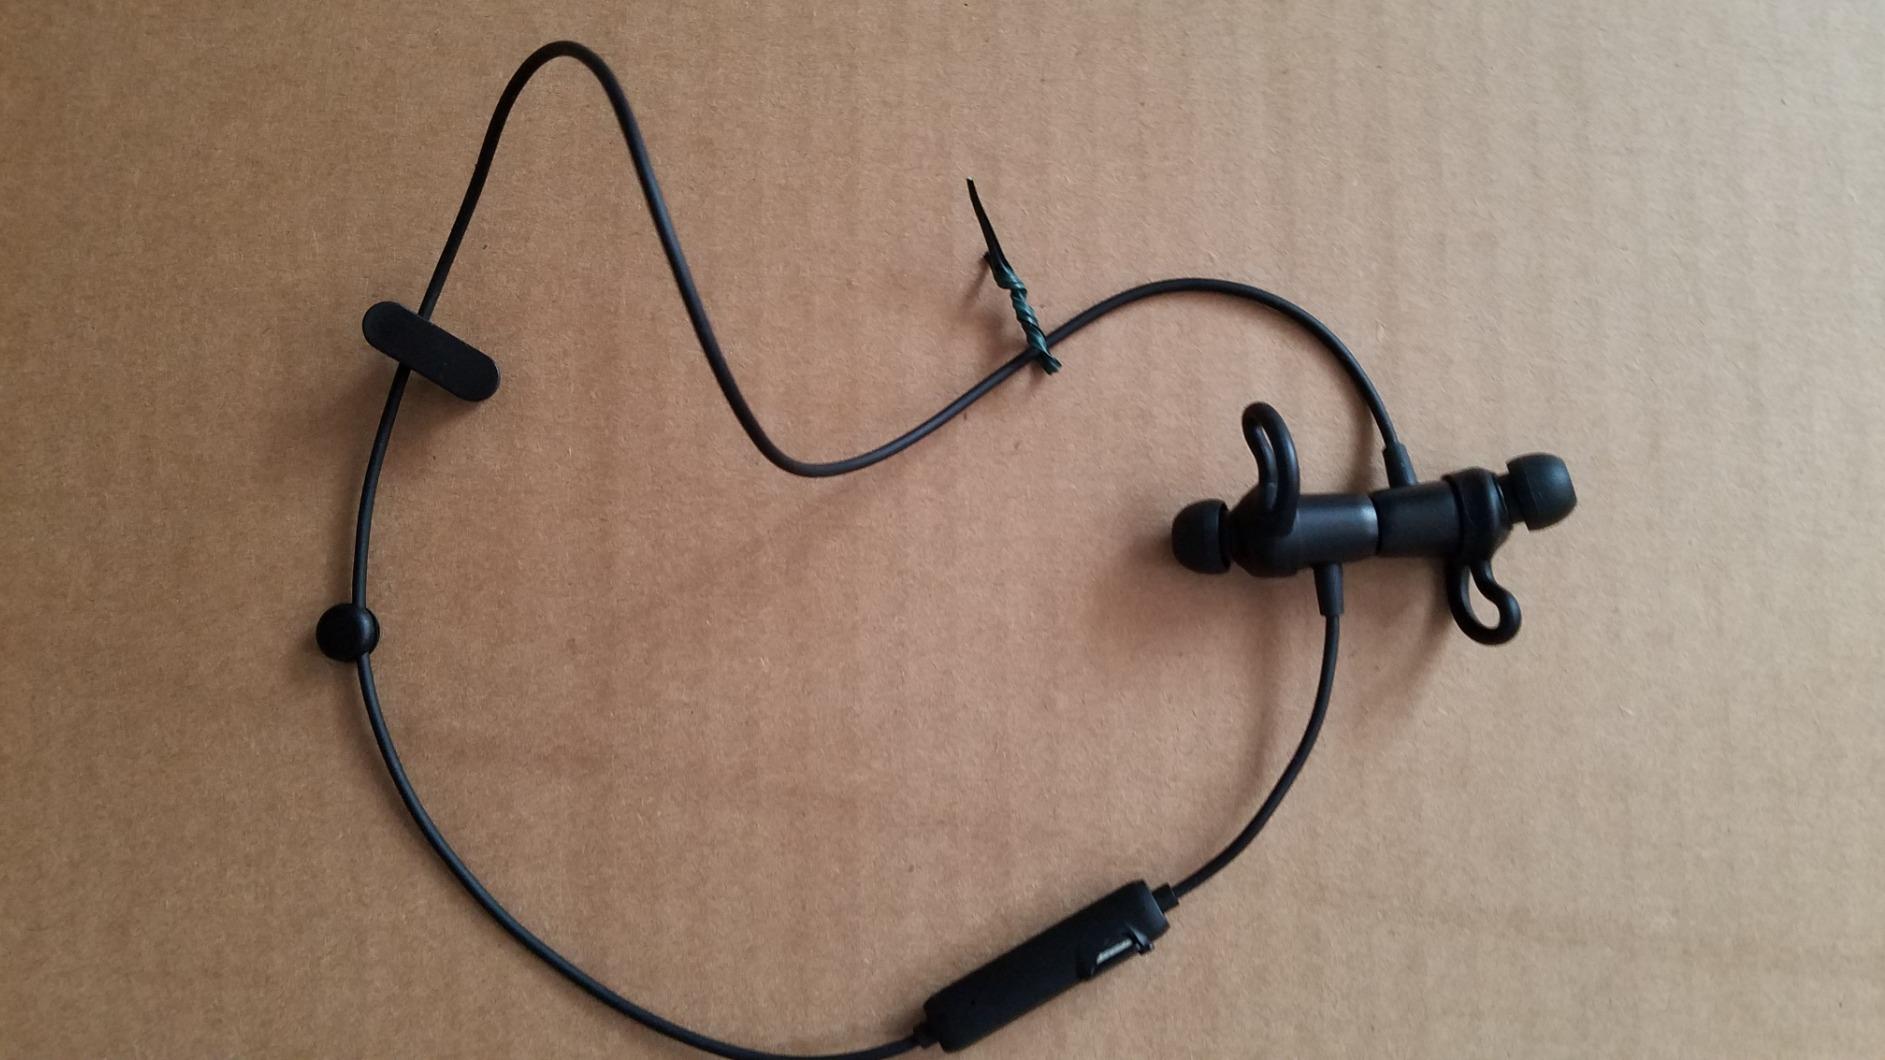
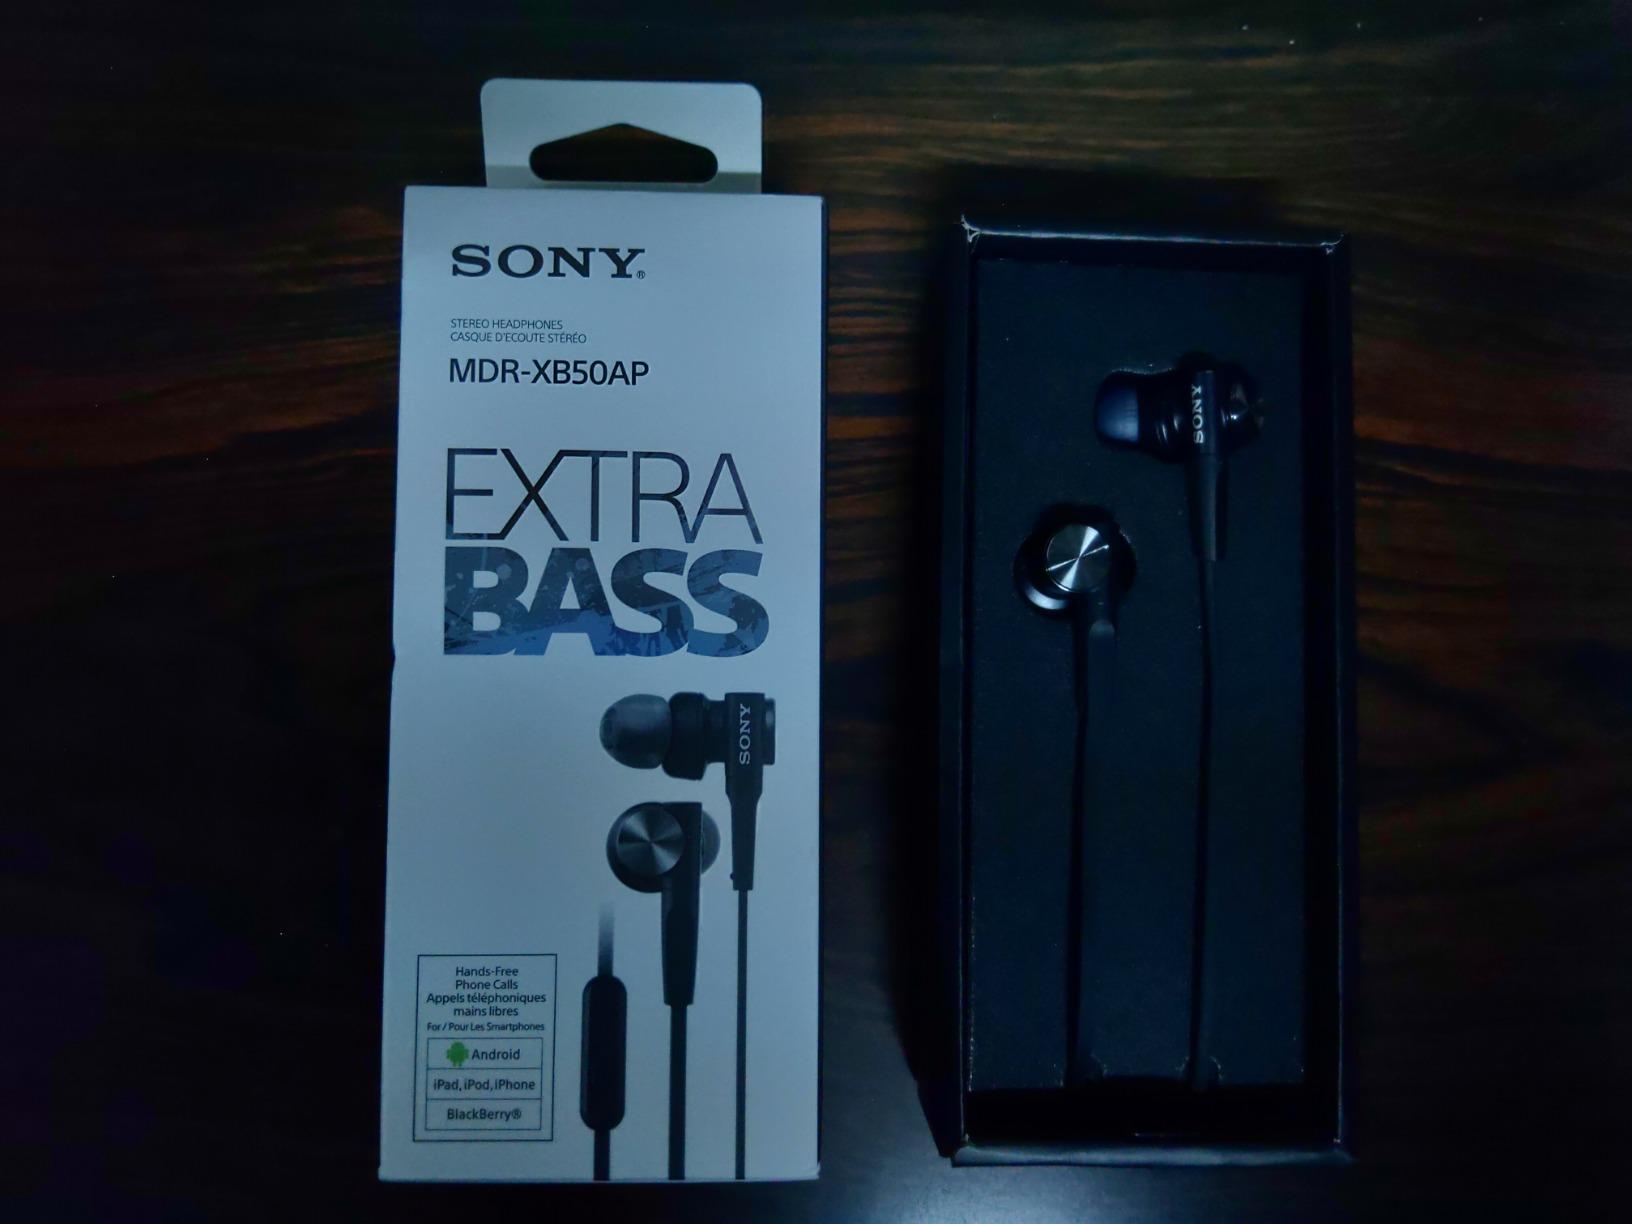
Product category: headphones
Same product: no